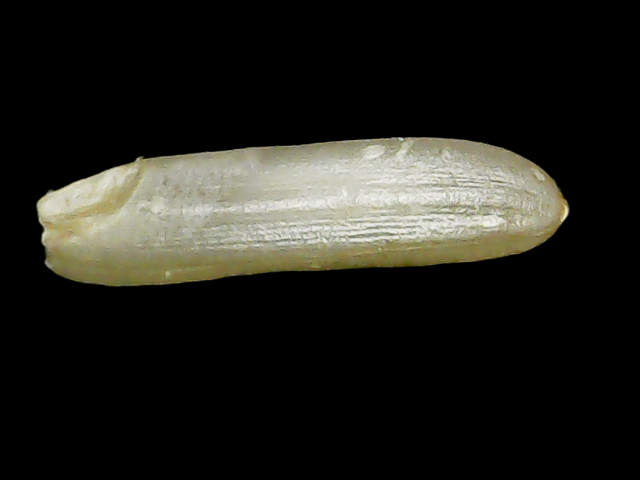
Rice variety: Binadhan21